1966 Trans-American Sedan Championship

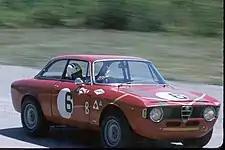
Alfa Romeo won the Under 2 liter championship with its GTA model

The Dodge Dart of Bob Tullius won the Over 2 liter class at the opening race at Sebring International Raceway, while the Alfa Romeo GTA of Formula One driver Jochen Rindt won the Under 2 liter class and was placed first overall.